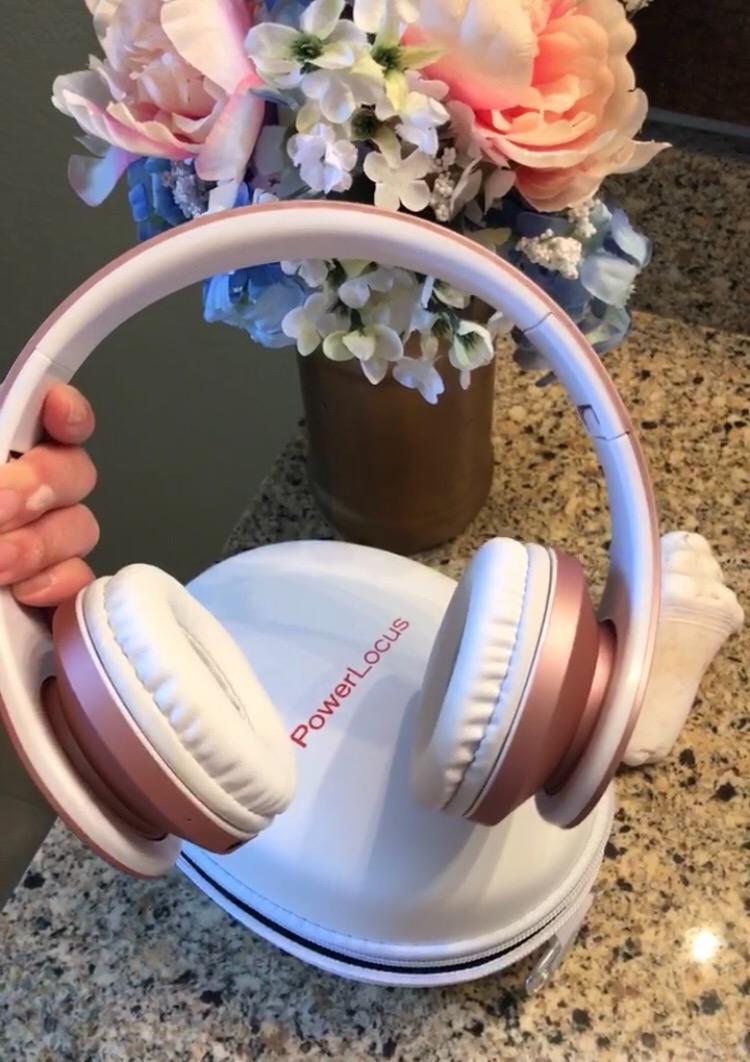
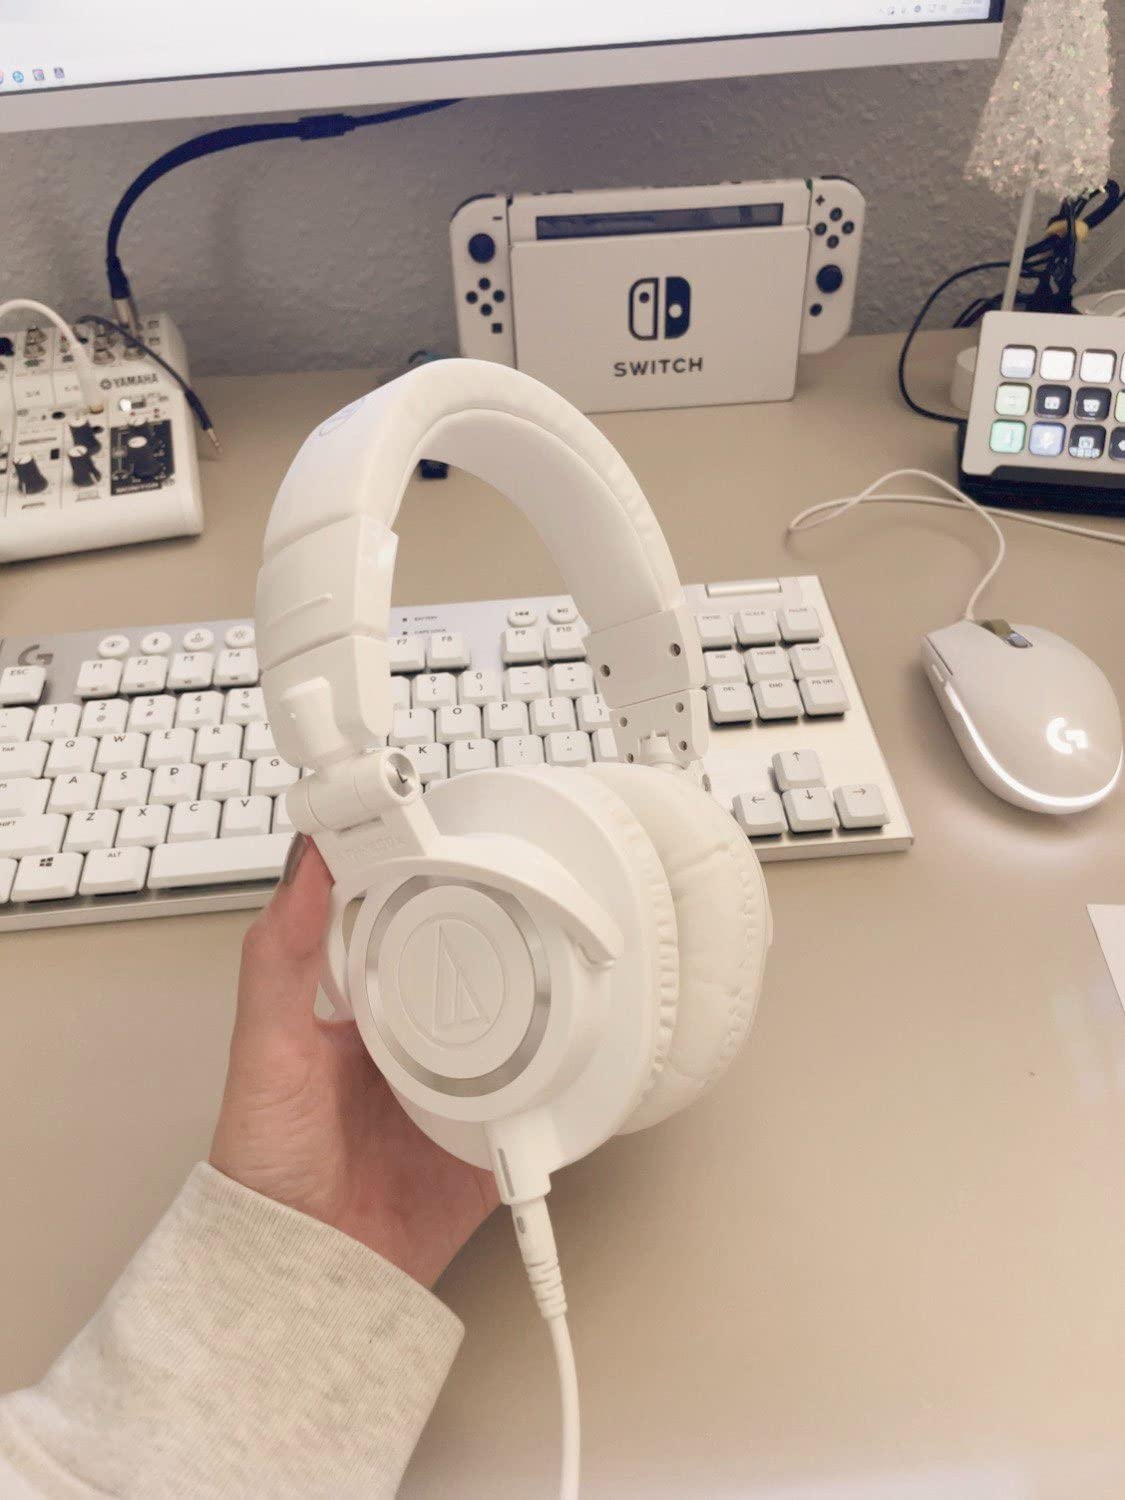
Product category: headphones
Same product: no